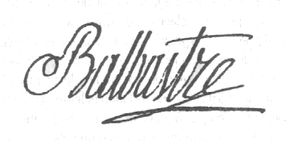
Signature de Claude Balbastre